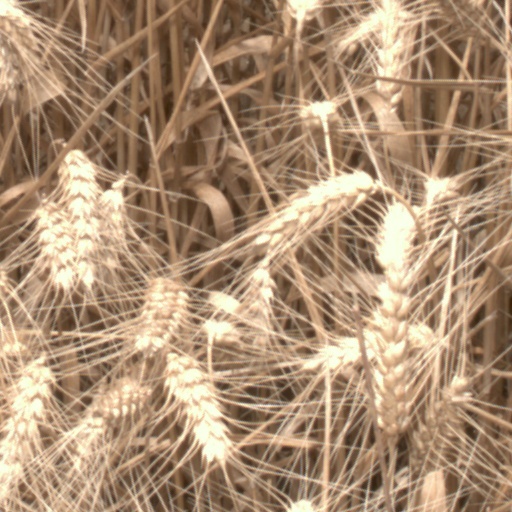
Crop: wheat